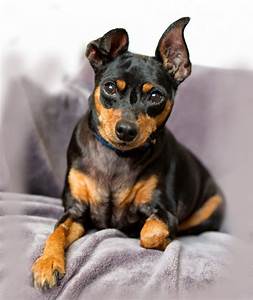
Label: dog